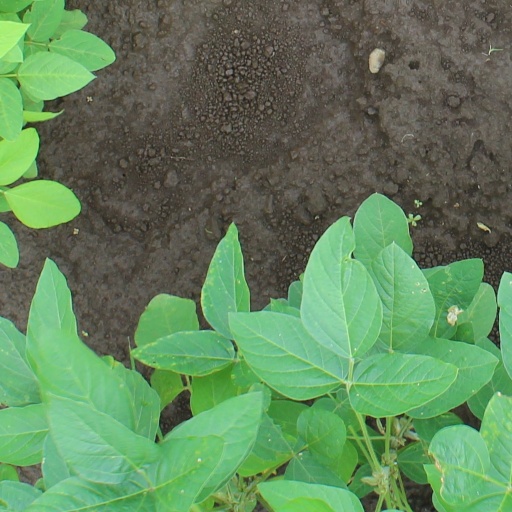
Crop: soybean